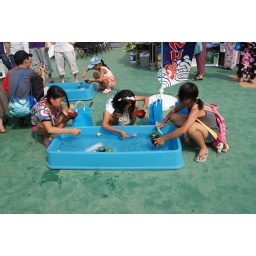
Popular game in Japanese Festivals. Kids try to scoop small fish (in this case, Medaka) with a paper ladle.